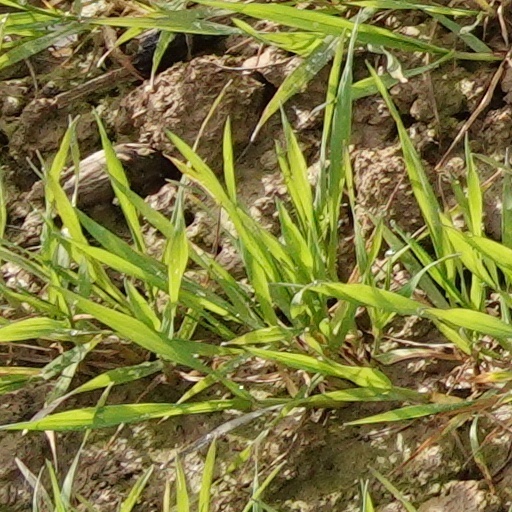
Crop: wheat